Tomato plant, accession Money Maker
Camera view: bottom (45 deg); turntable rotation: 120 degrees
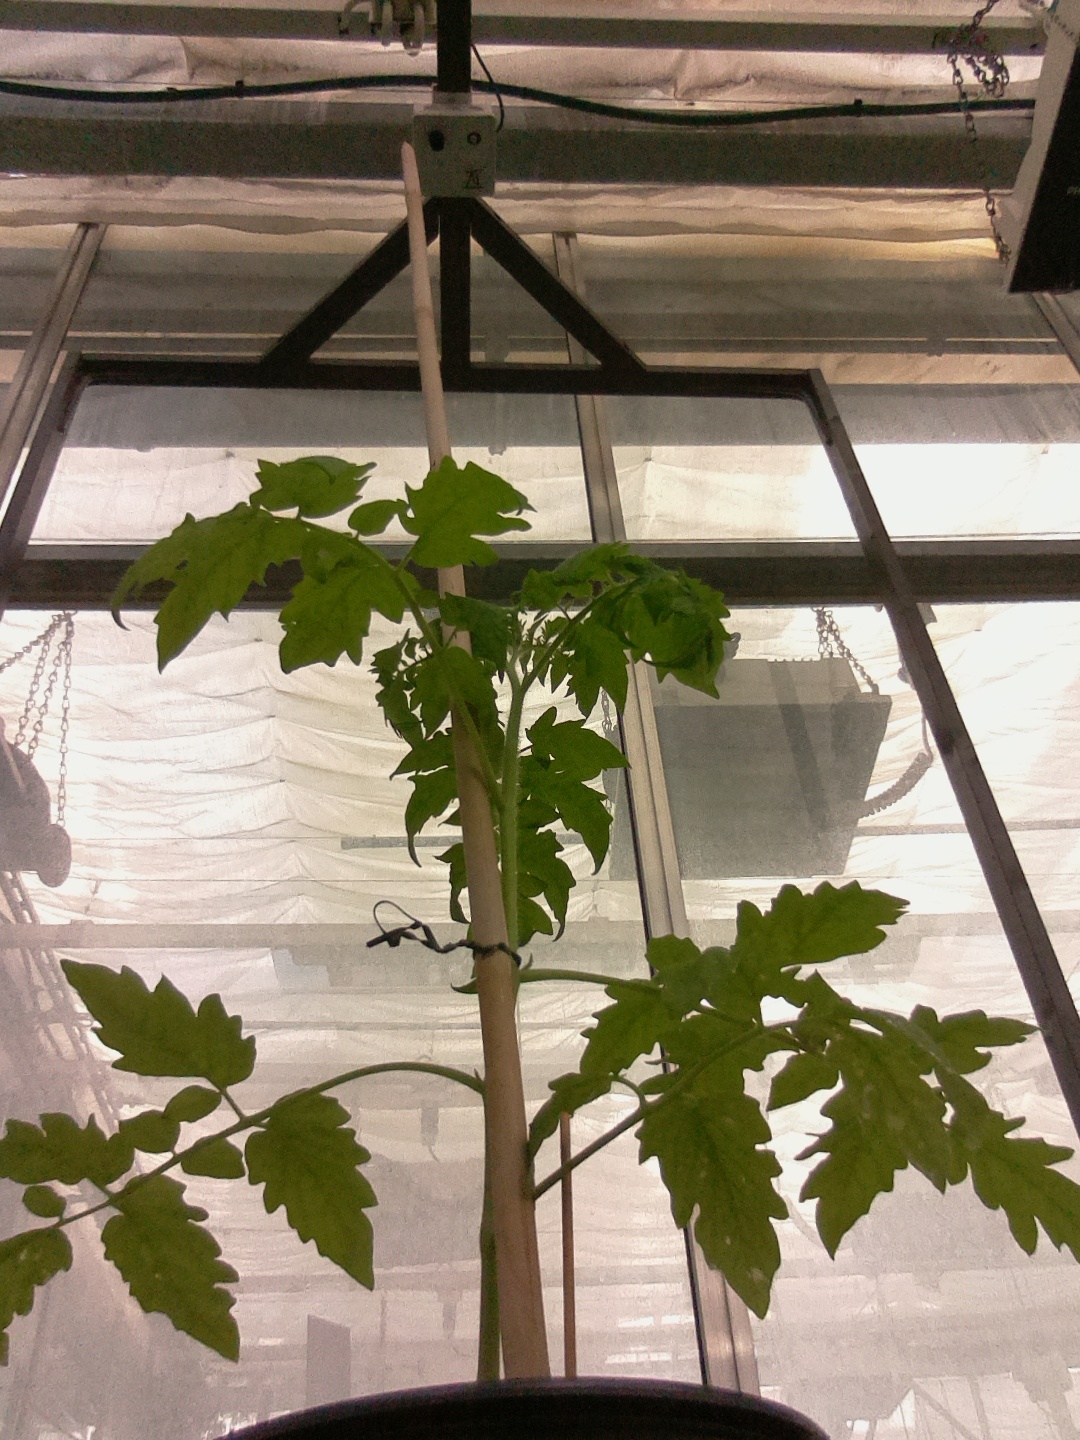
BBCH growth stage 14: 8 of true leaves visible